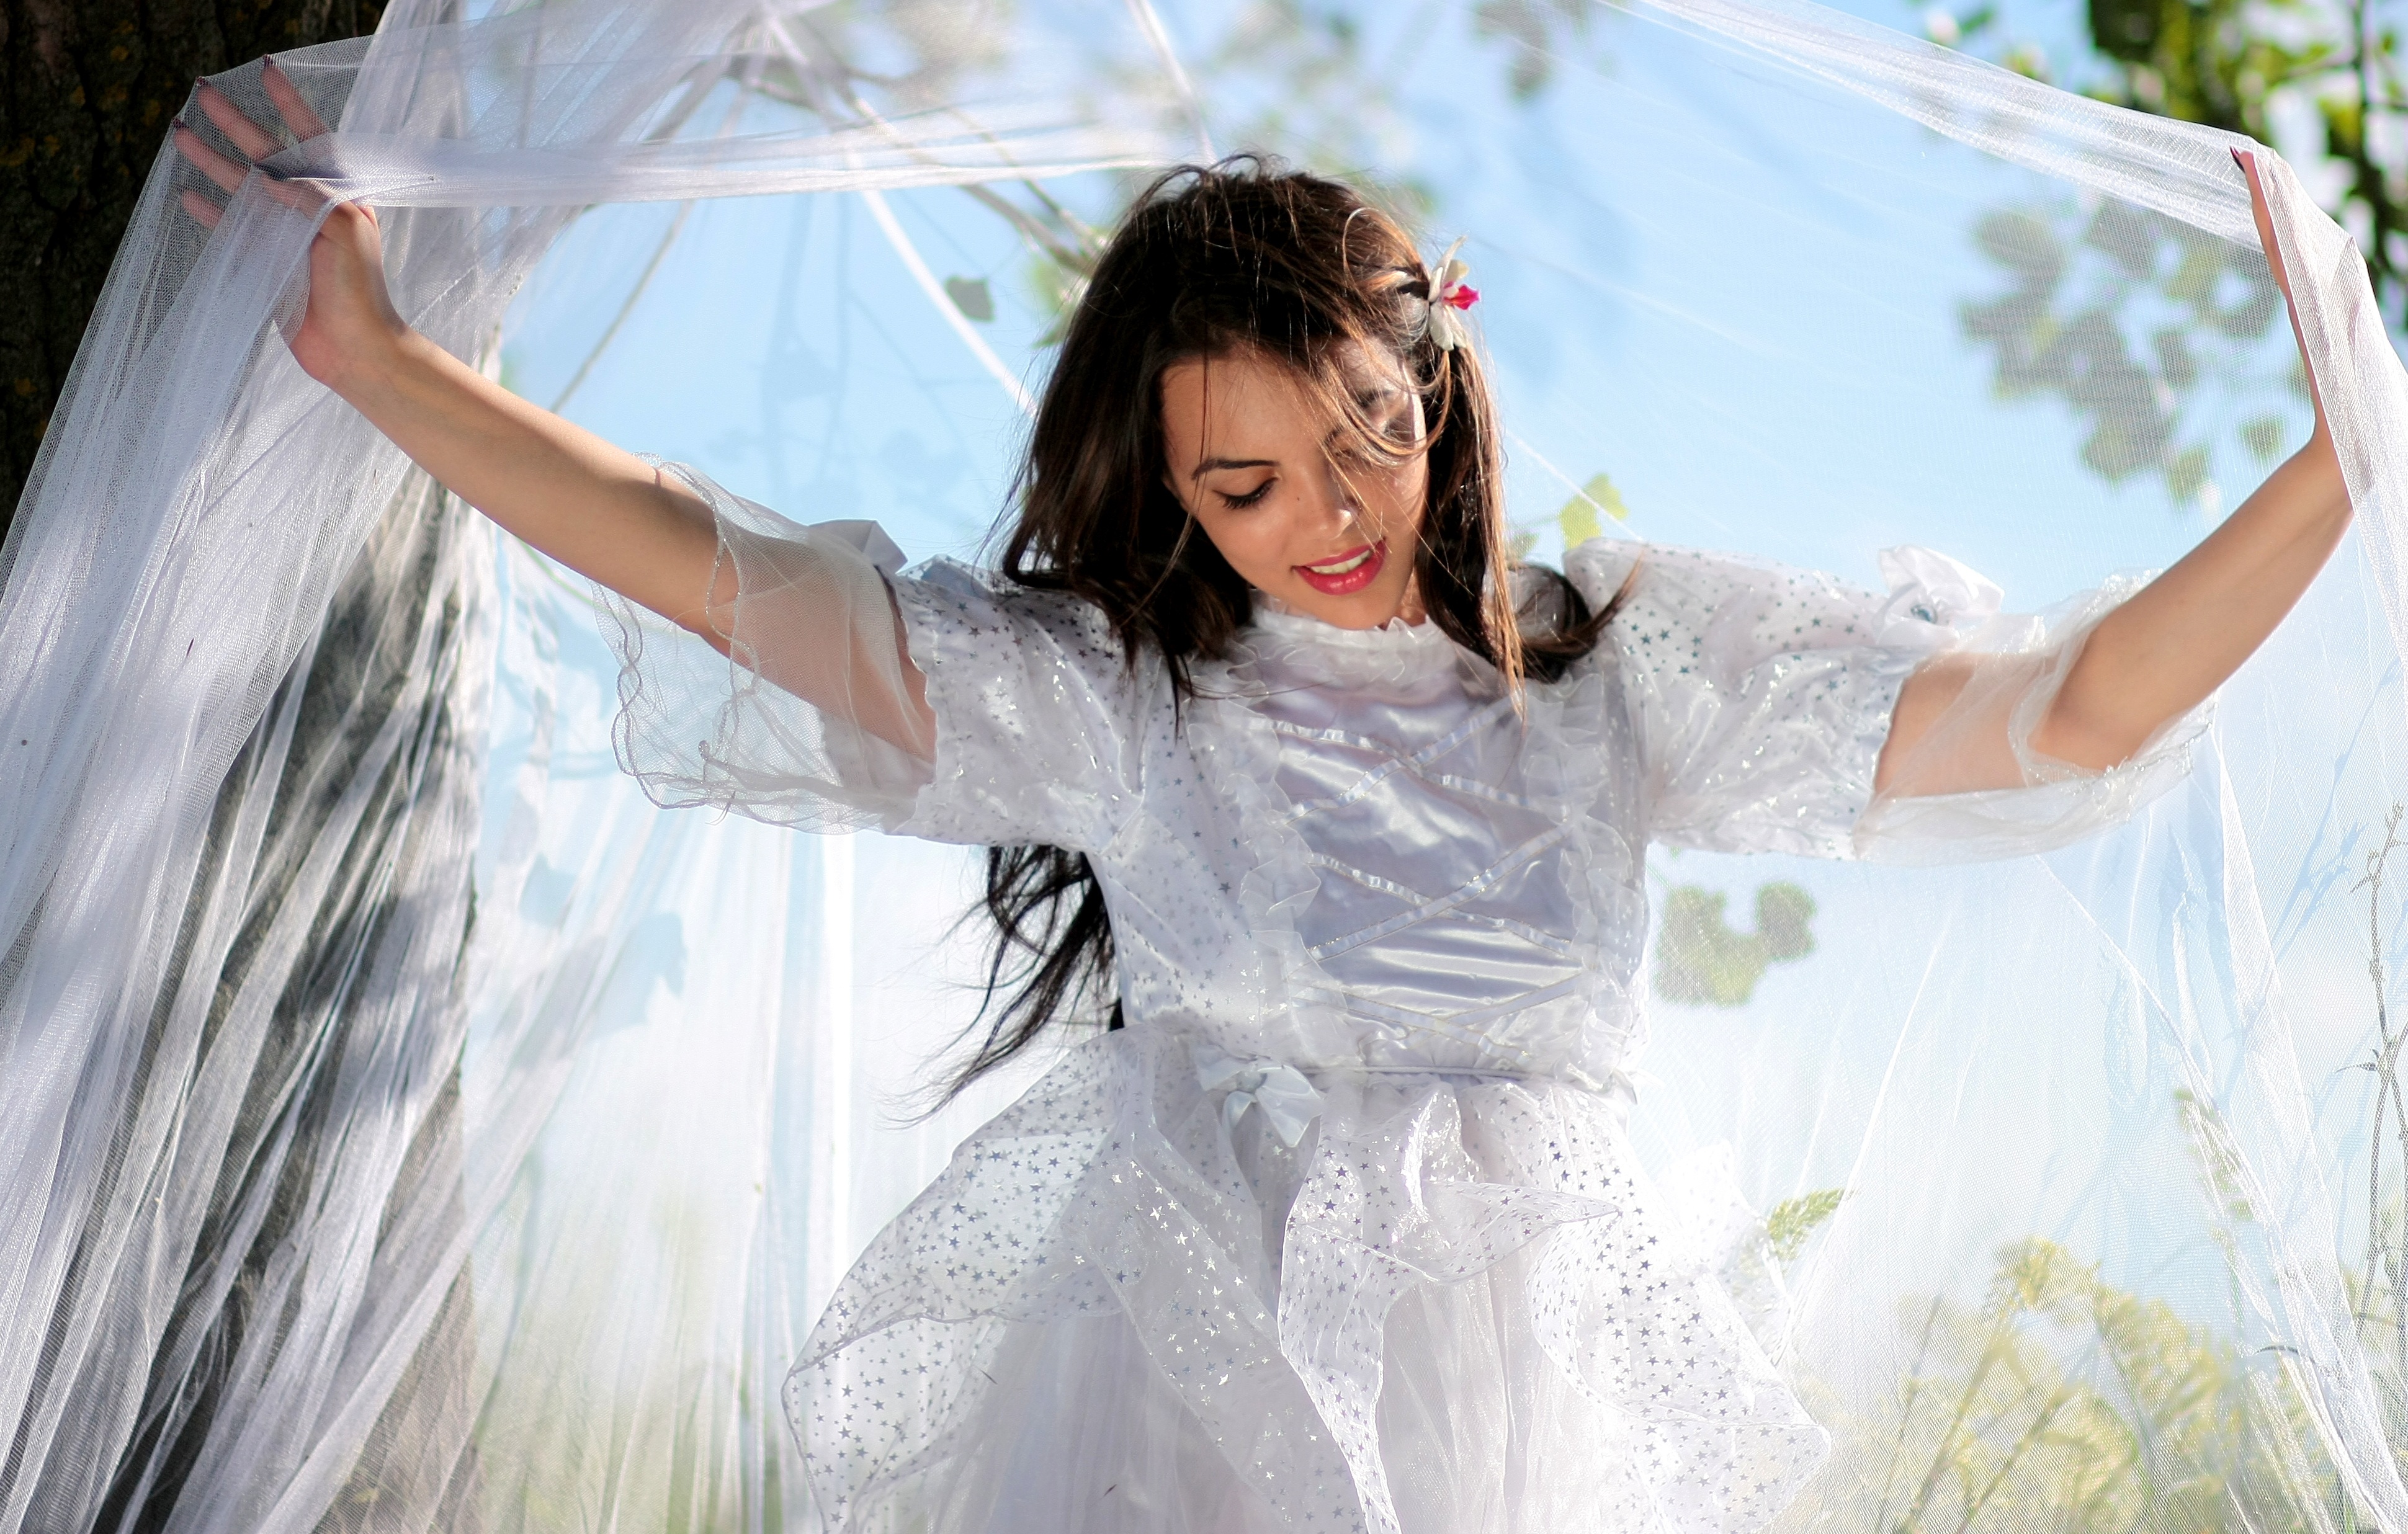
girl, white, clothing, wedding dress, bride, long hair, dress, beauty, costume, gown, veil, photo shoot, bridal clothing